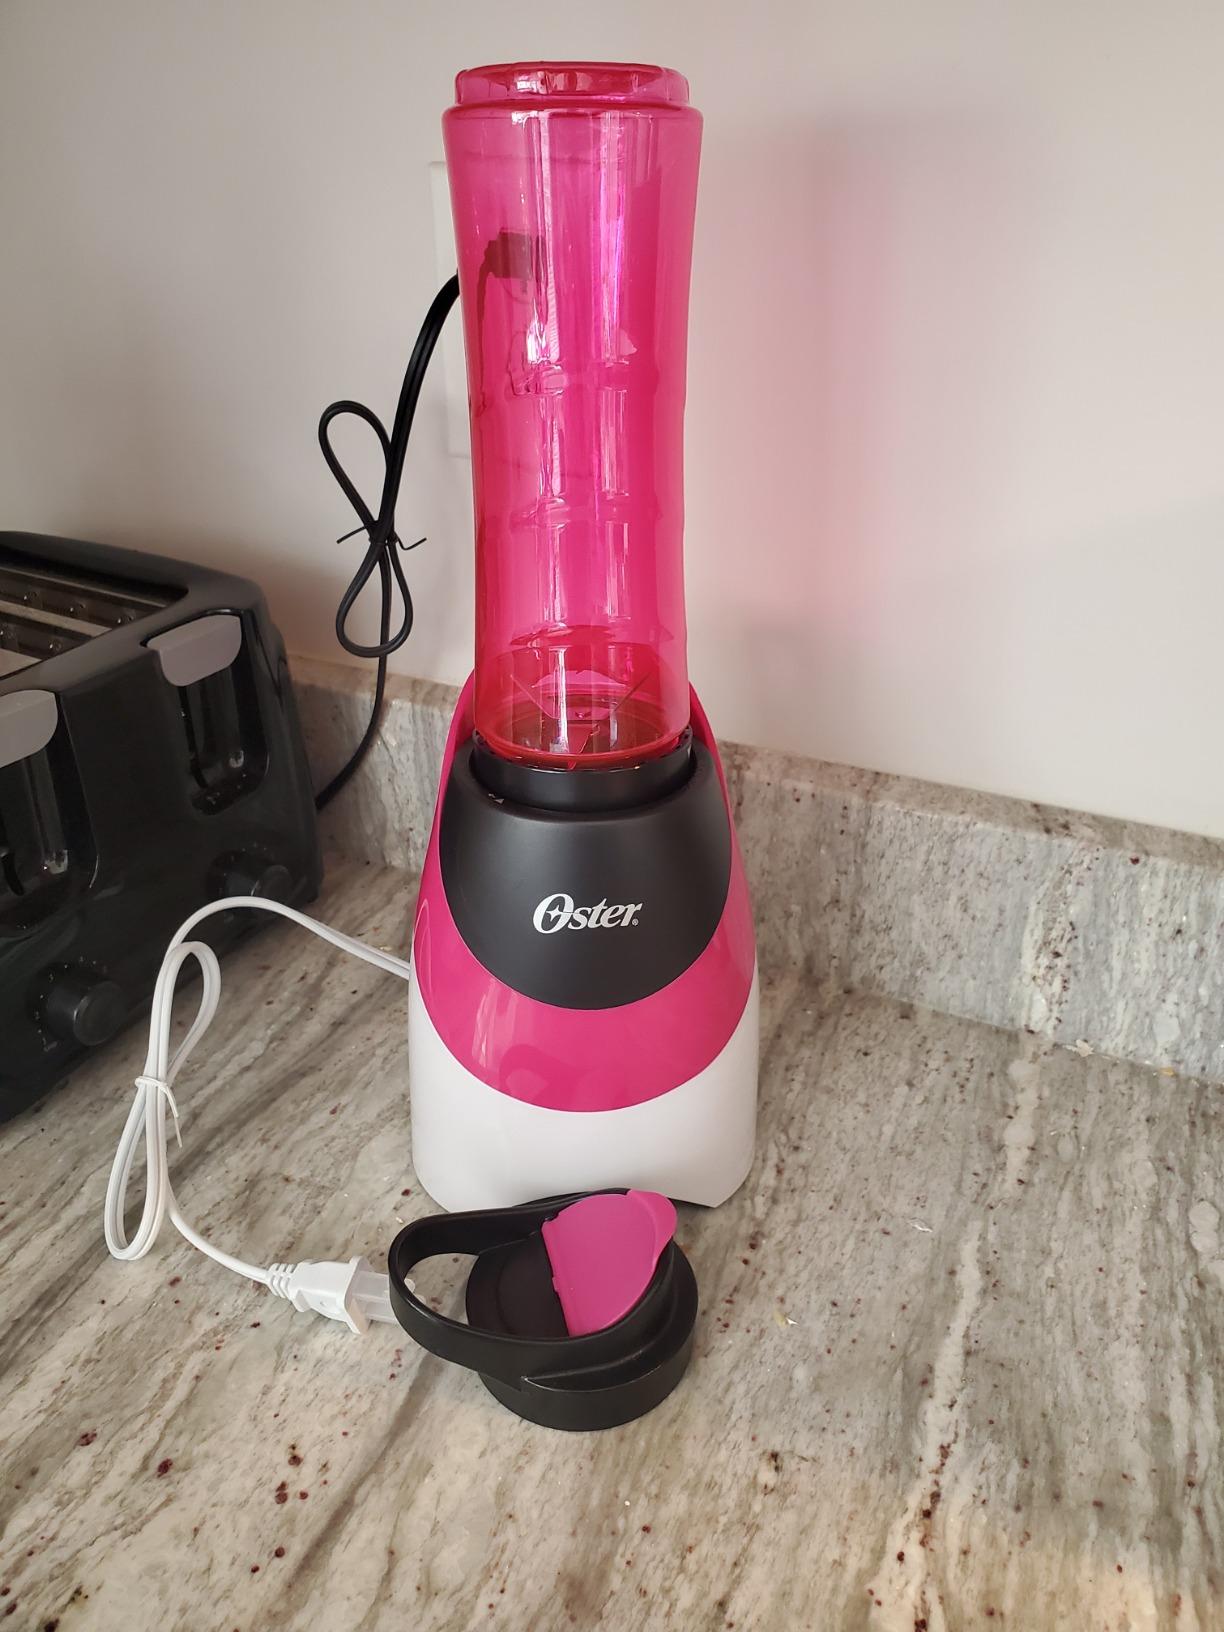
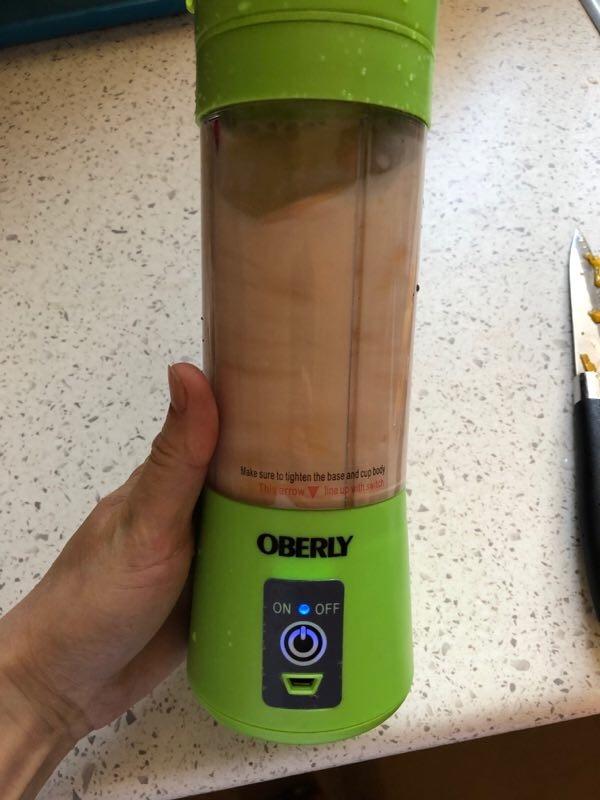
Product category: items_blender
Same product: no